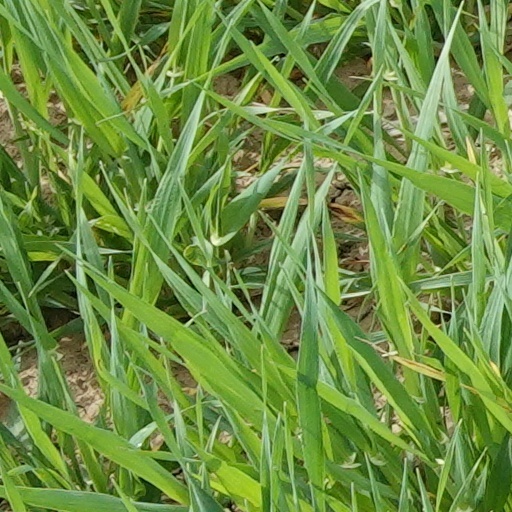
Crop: wheat